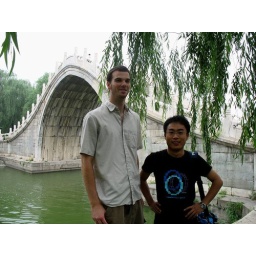
With my boy Wang Lishui in front of a bridge at the Summer Palace.